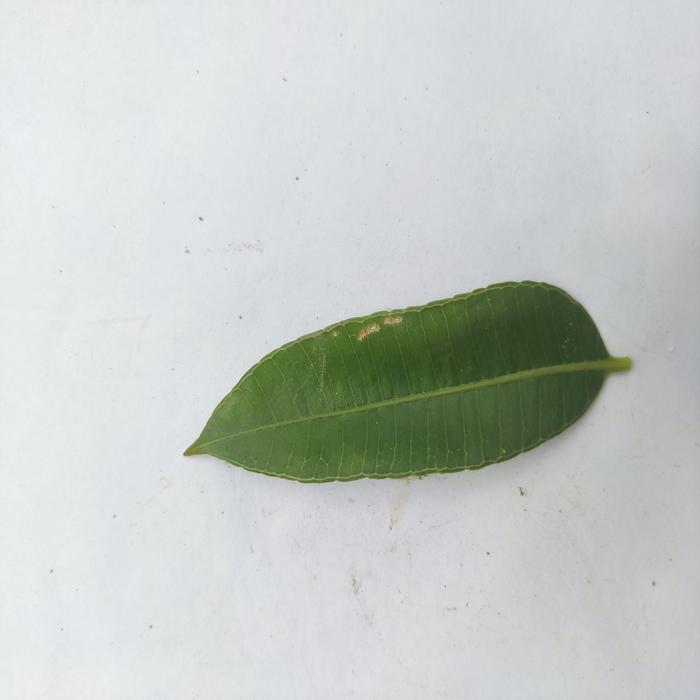
Crop: Hog Plum
Leaf condition: Heathy_Leaf